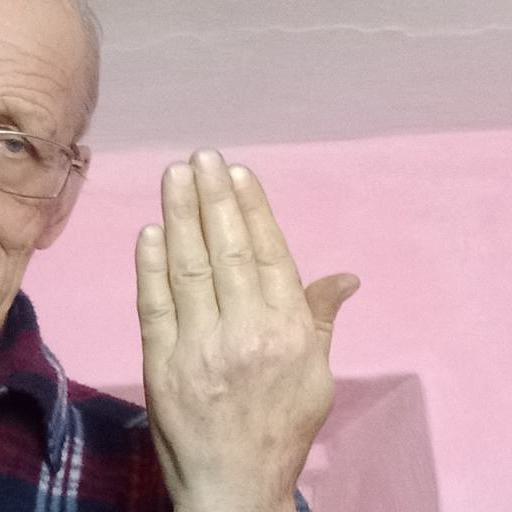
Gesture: stop_inverted